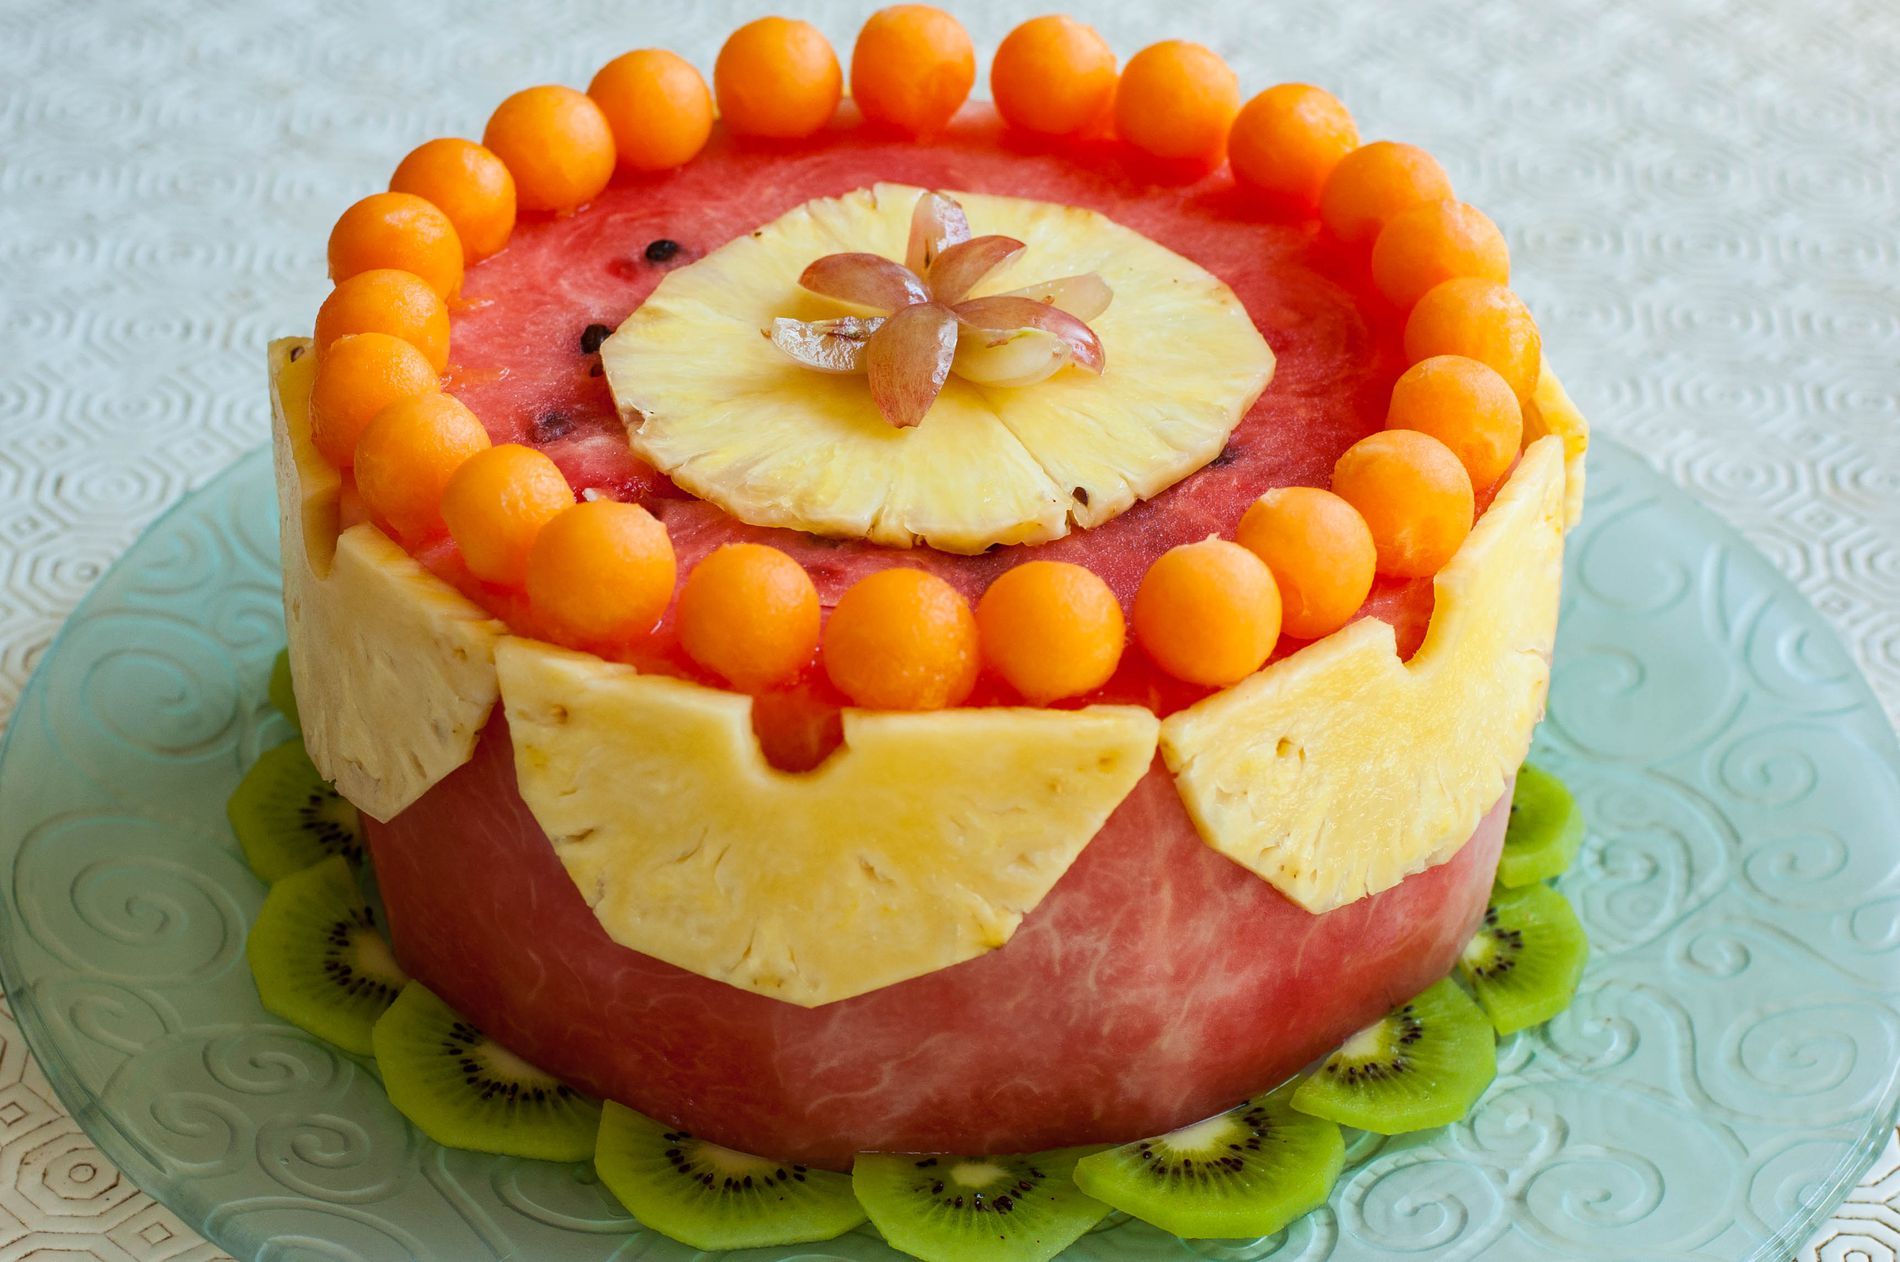
festive fruits
An innovative watermelon cake made with watermelon slices, pineapple, kiwi, and cantaloupe balls, placed on a decorative glass plate.
From this there is a red "watermelon cake" consisting of watermelon, pineapple, kiwi, and cantaloupe towering in a frilly plate to provide a sunny and cheerful environment as well as celebratory and jovial mood. Colour scheme: yellow, red, green, orange, and sky blue. Shot style: close-up and shadows emphasizing the colours of the fruits.
Labels: Food, Food Presentation, Fruit, Plant, Produce, Dessert, Citrus Fruit, Grapefruit, Birthday Cake, Cake, Cream, Pineapple, Cheesecake, Fruit Tart, dish, Background
Camera: NIKON CORPORATION NIKON D5000
Lens: 50.0 mm f/1.8, AF-S Nikkor 50mm f/1.8G
Aperture: F5.6
Exposure: 1/125 sec
ISO: 320
Focal length: 50.0 mm